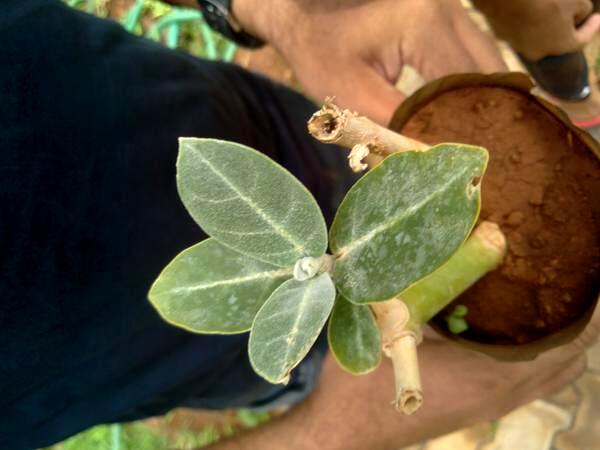
Plant: Ekka